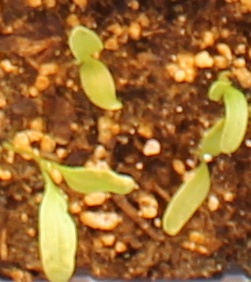
Label: Sugar beet